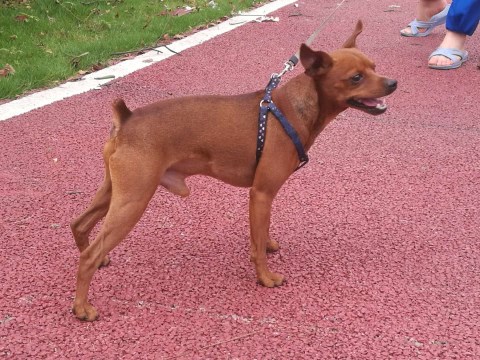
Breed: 561-n000127-miniature_pinscher